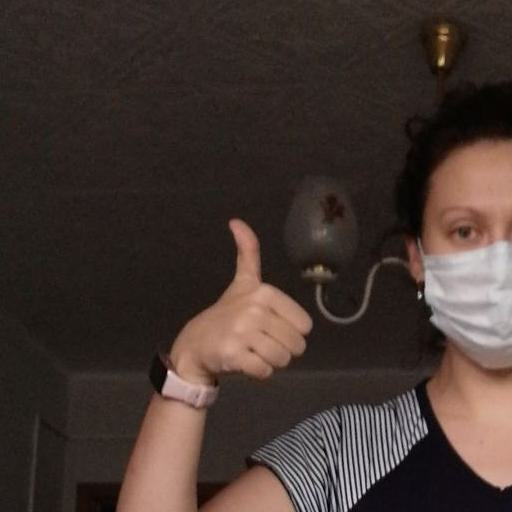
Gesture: like